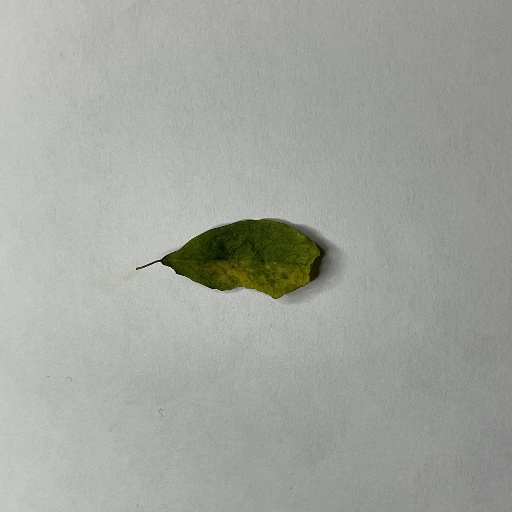
Species: Sojina
Leaf condition: Bacterial Spot